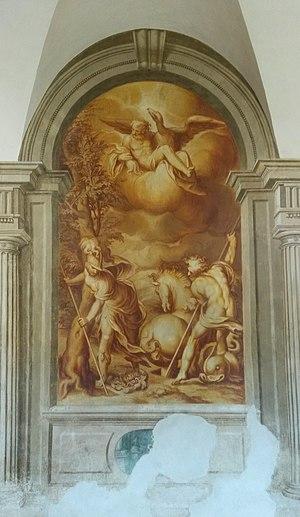
Villa Nichesola-Conforti est l'un des exemples les plus significatifs du modèle de villa du Cinquecento en Valpolicella. L'intérieur présente trois salles décorées par des fresques au sujet mythologique peintes par Paolo Farinati, peintre originaire de Vérone.